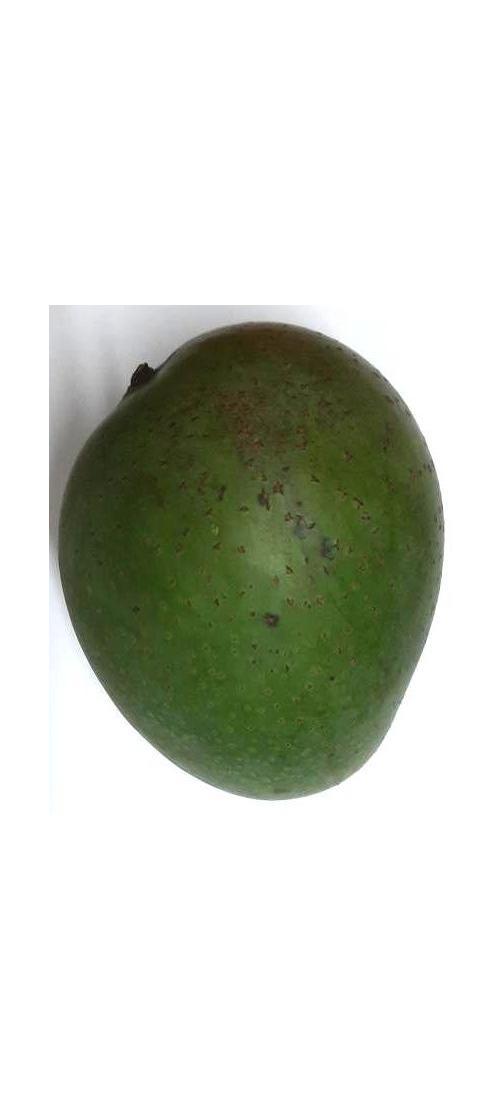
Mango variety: Ashshina Zhinuk